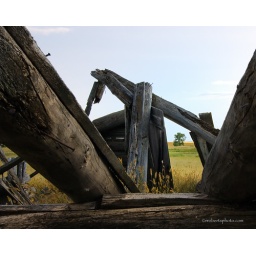
A tree framed by the front door of a falling homestead -- North Dakota.